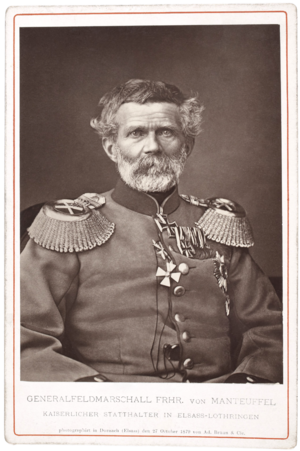
L'armée du Sud est une grande unité de l'Empire allemand pendant la guerre franco-allemande de 1870. Elle regroupe des unités de l'armée prussienne et de celles des principautés associées à l'Empire qui fusionneront par la suite pour devenir l'armée impériale allemande. Elle combat dans le centre-est de la France. Elle est dissoute après la guerre.